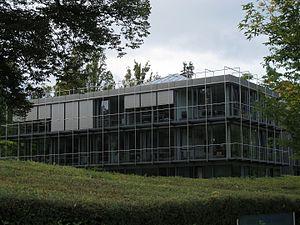
La Fondation Friedrich-Naumann pour la Liberté est une fondation allemande en faveur des politiques libérales, liée au Parti libéral-démocrate. Fondée en 1958 par Theodor Heuss, le premier président de la République fédérale d’Allemagne, elle promeut les libertés individuelles et le libéralisme.